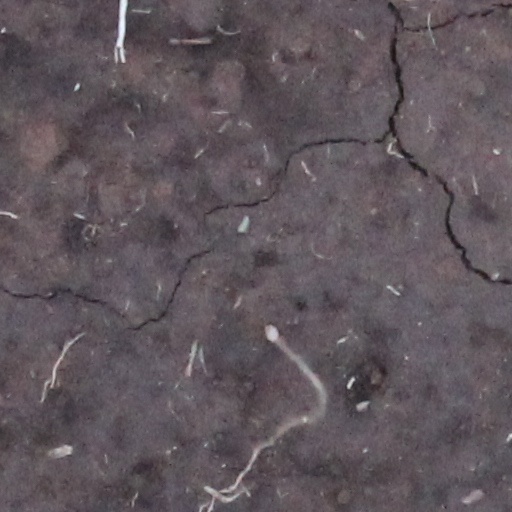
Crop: wheat